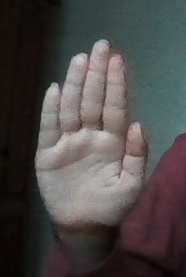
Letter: seen